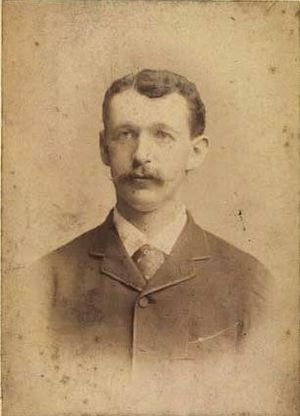
Mogens Frijs
Mogens Christian lensgreve Krag-Juel-Vind-Frijs var en dansk godsejer og politiker. Han var kendt som grev Mogens Frijs til Frijsenborg. Han blev lensgreve ved faderens død i 1896.